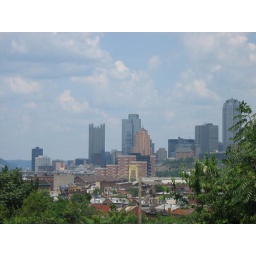
the yellow bridge is the 10th street bridge by Duq